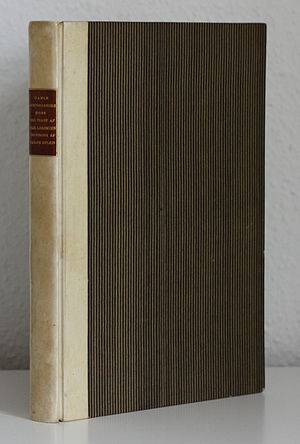
August Sandgren / Karakteristik og betydning
Eksempel på Sandgrens stribede sidepapir på et halvbind af pergament.
Eksempel på Sandgrens smalstribede sidepapir på et halvbind af pergament.
Et eksempel på August Sandgrens stribede sidepapir på et halvbind af pergament.
August Sandgren var en dansk bogbinder. Han var en af Danmarks bedste kunsthåndværkere med en sikker sans for design uden at gå på kompromis med håndværket.